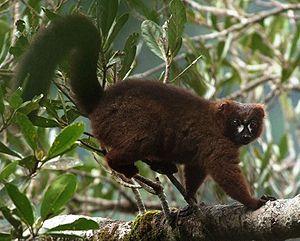
Les lémuriens forment un infra-ordre de primates strepsirrhiniens endémiques de l'île de Madagascar. Leur nom dérive de celui des lémures en raison de leurs vocalisations rappelant les bruits attribués aux fantômes, de leurs grands yeux réfléchissant la lumière et des habitudes nocturnes de certaines espèces. Bien que les lémuriens soient souvent confondus avec les premiers primates, ils ne sont pas les ancêtres des primates anthropoïdes avec lesquels ils partagent des caractères morphologiques et comportementaux trouvés chez les primates primitifs.
Eulemur est un genre de primates lémuriformes de la famille des Lemuridae. Comme tous les lémuriens, ses représentants sont endémiques de Madagascar et des îles attenantes.
Le lémur à ventre roux est une espèce de lémurien endémique des forêts tropicales de Madagascar.